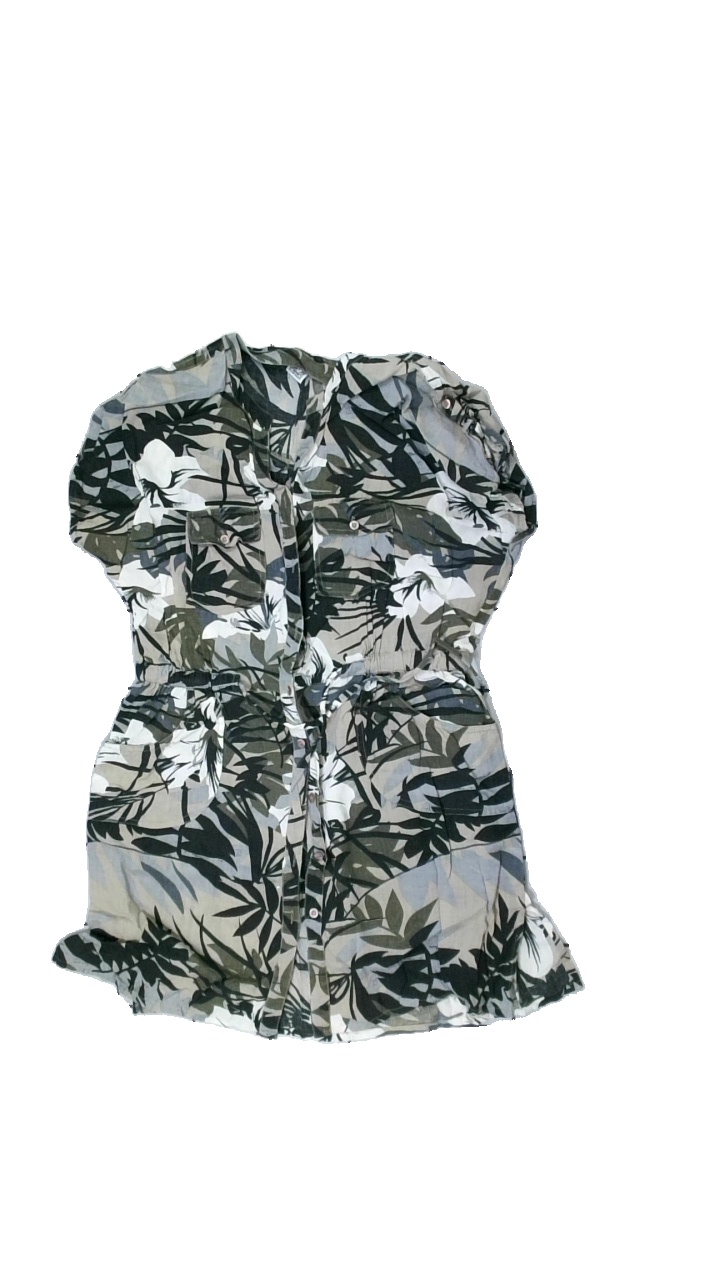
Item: Dress (Ladies)
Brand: Isolde
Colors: White, Beige, Green, Multicolor
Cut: Regular
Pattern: Floral print
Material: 100% Viscose
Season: All
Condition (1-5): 5
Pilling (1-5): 5
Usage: Reuse
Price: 50-100